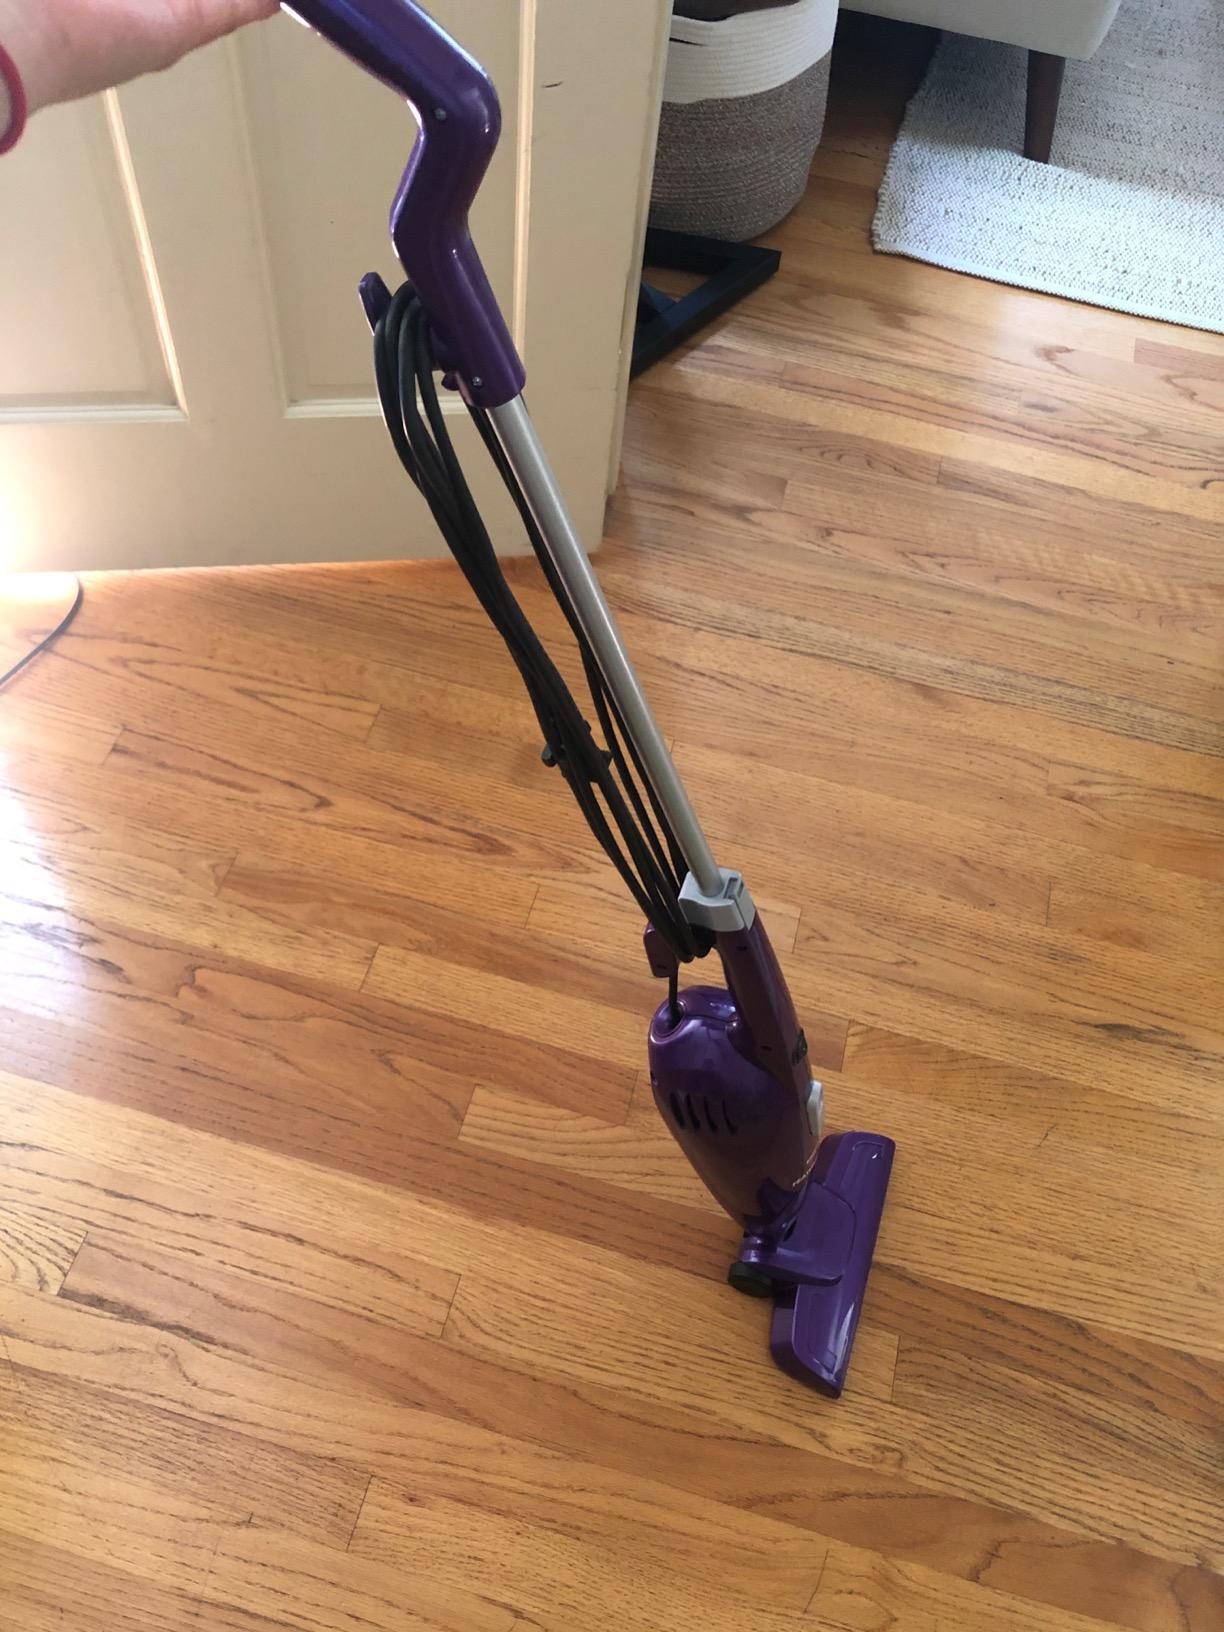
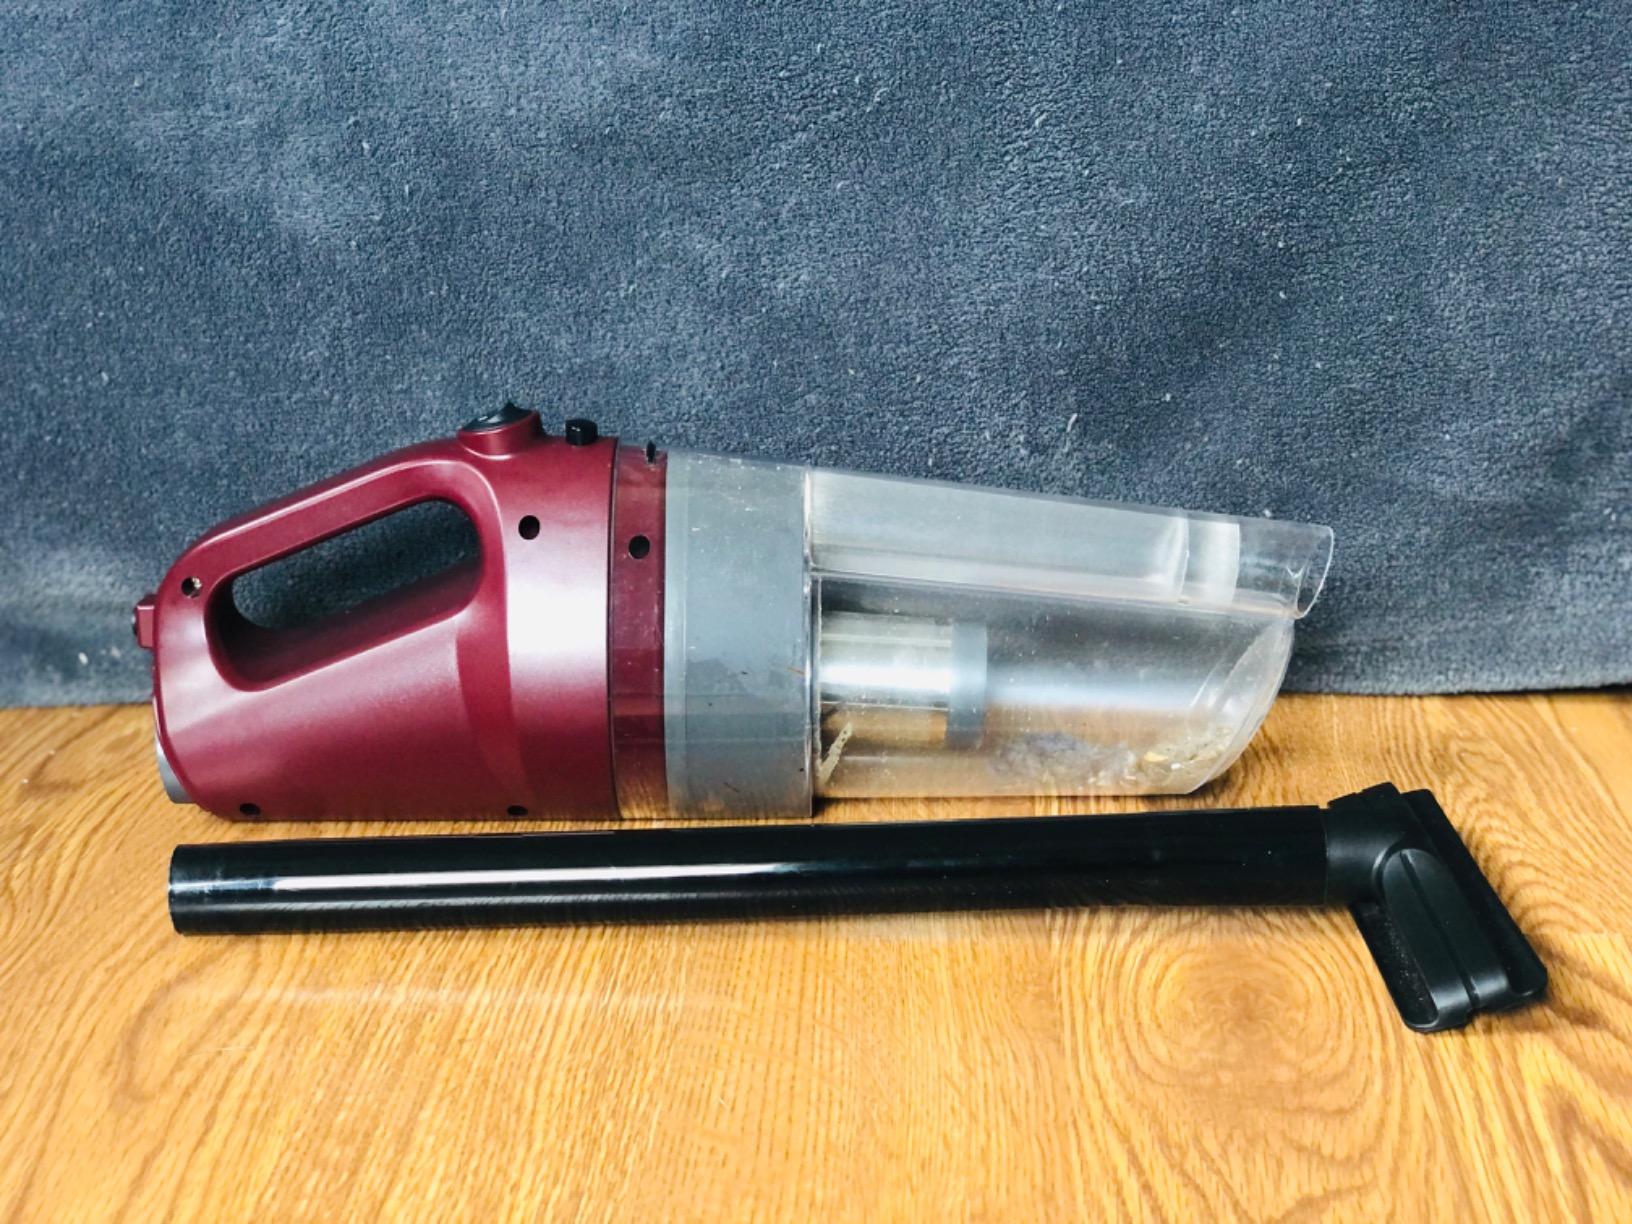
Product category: items_vacuum
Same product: no